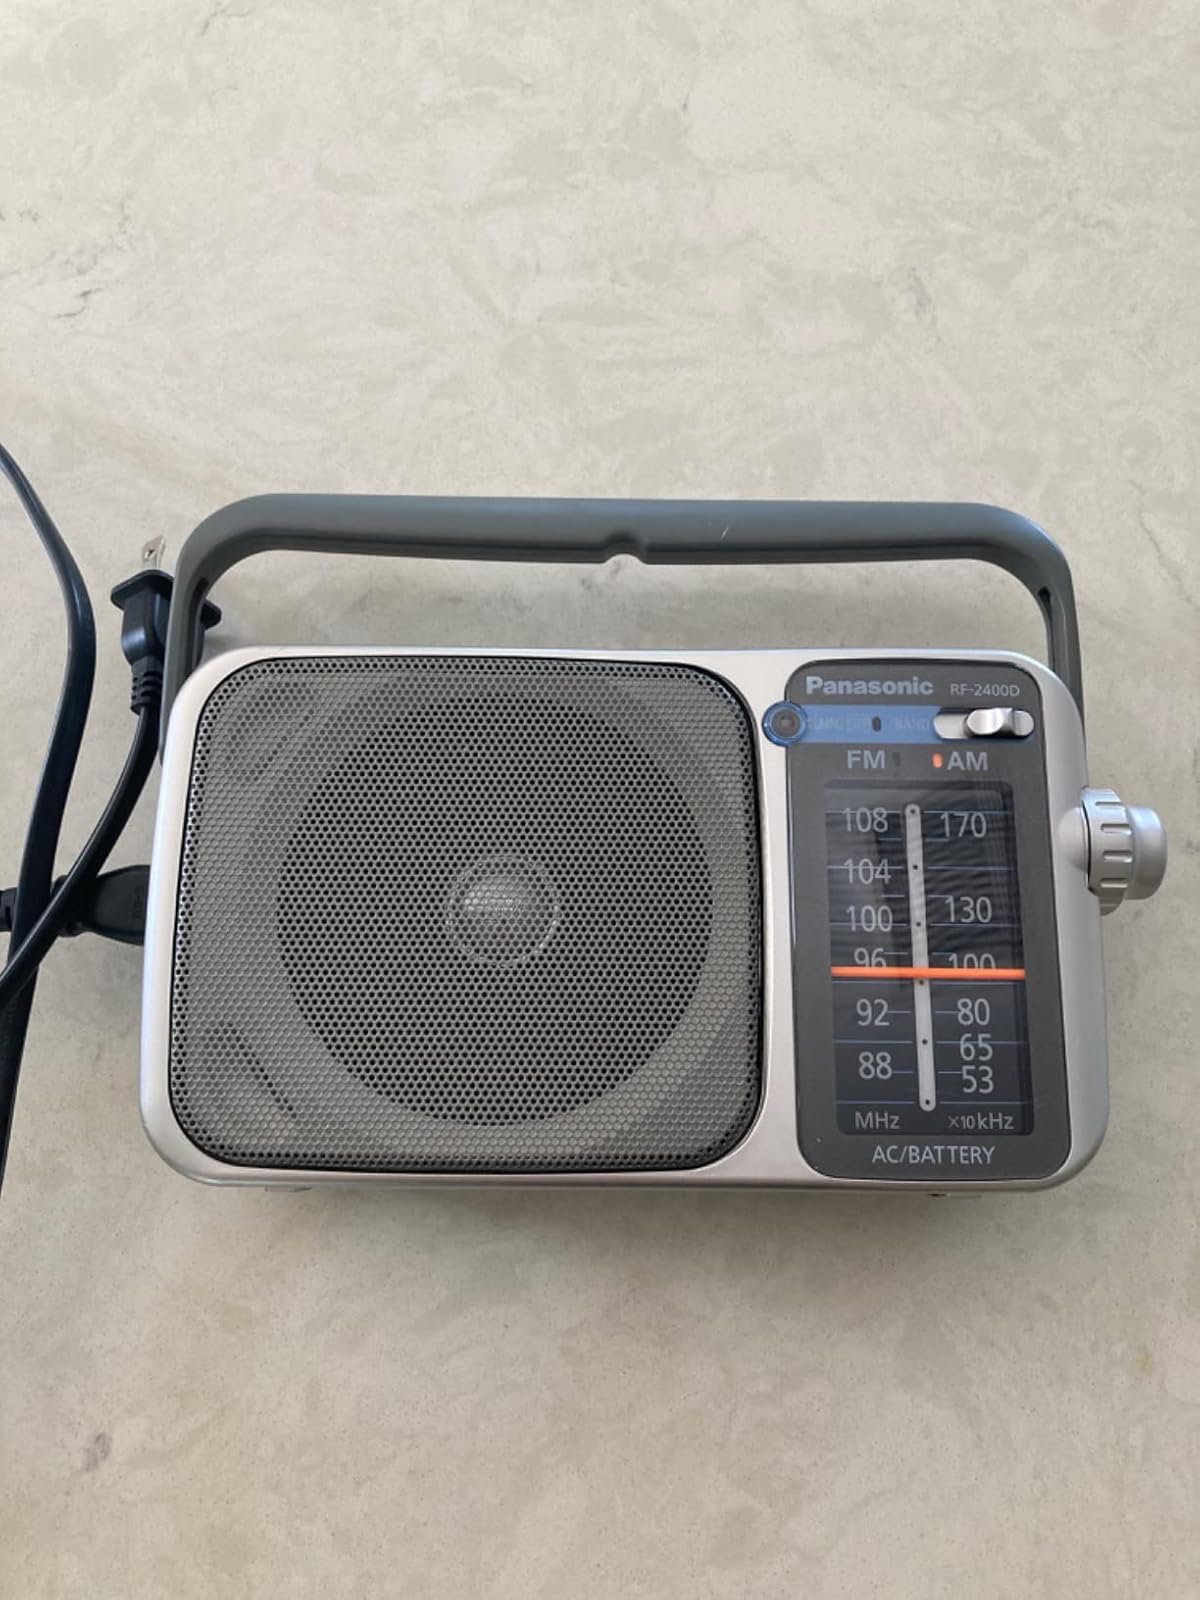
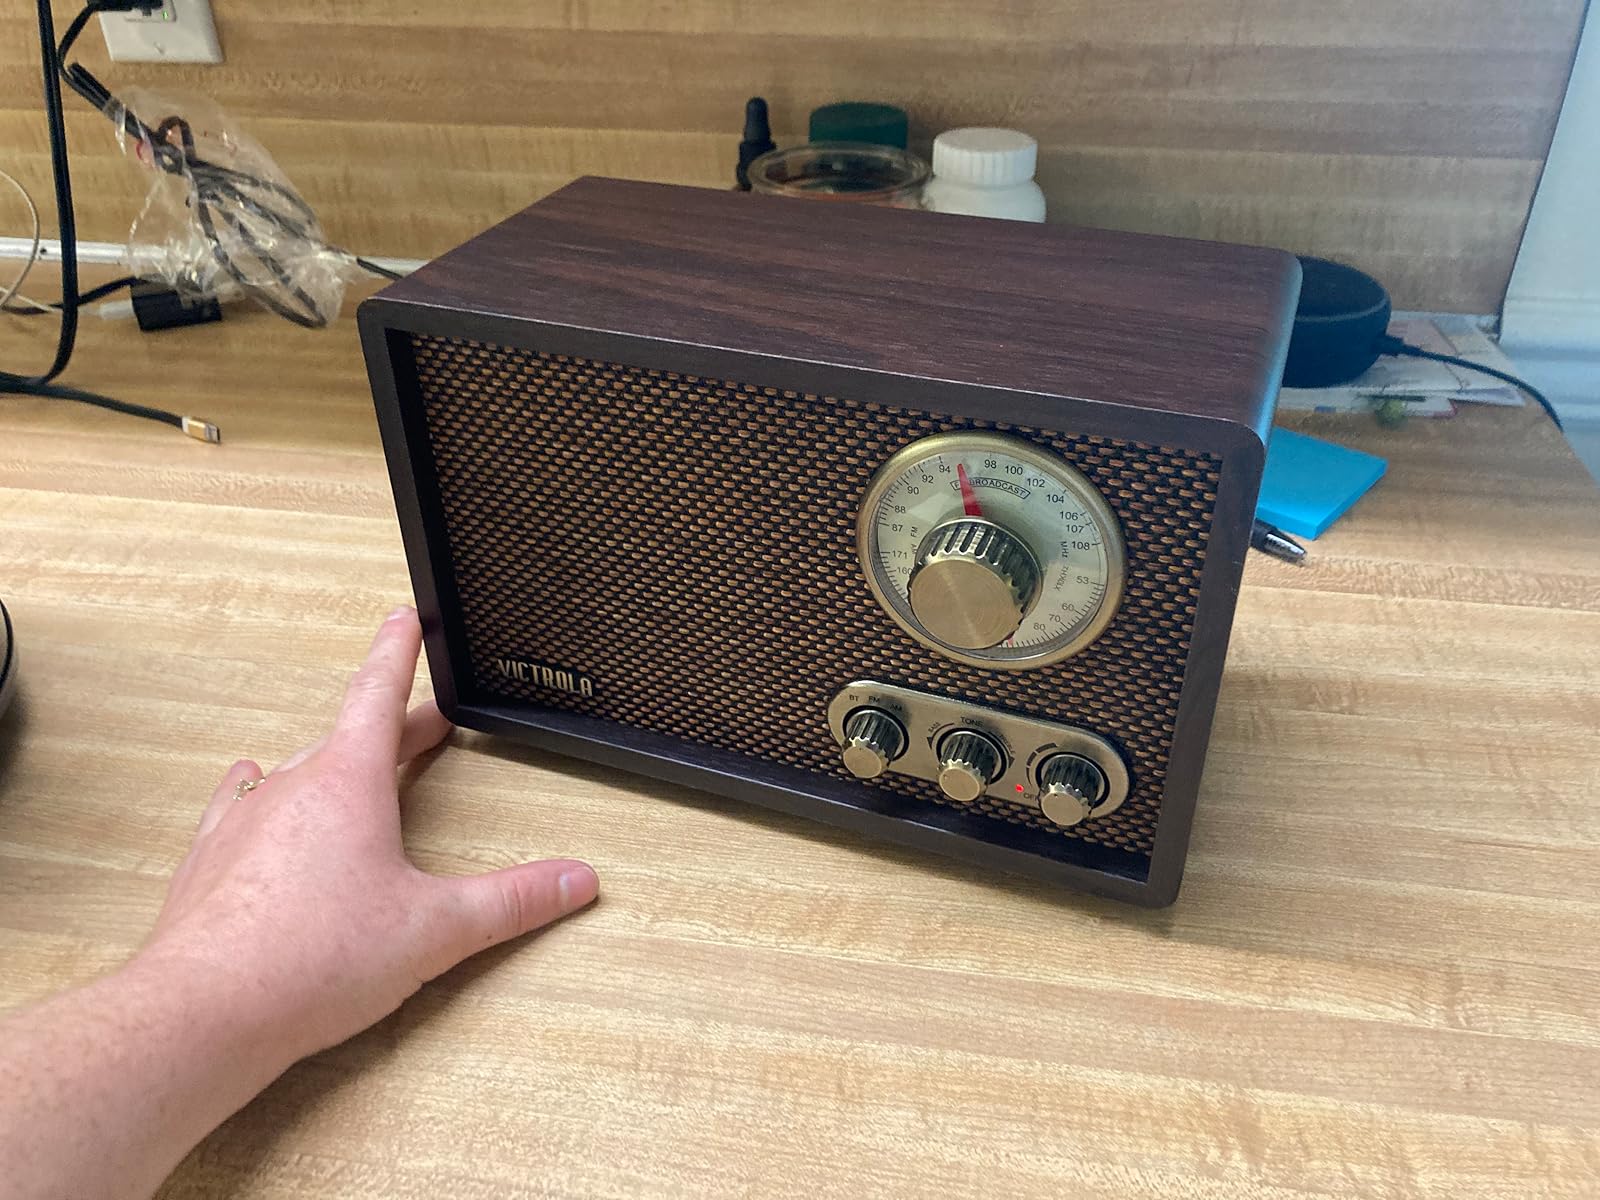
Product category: radio
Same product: no